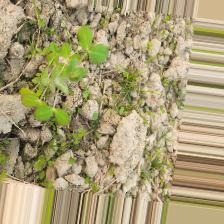
Label: Normal